Pavlo Tymoshchenko

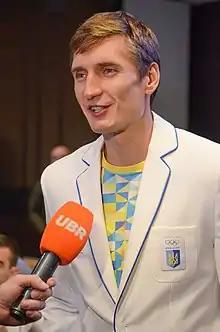
Tymoshchenko at the 2016 Olympics

Pavlo Yuriyovych Tymoshchenko (born 13 October 1986) is a Ukrainian modern pentathlete. He competed at the 2008, 2012 and 2016 Summer Olympics, and won the silver medal in 2016.